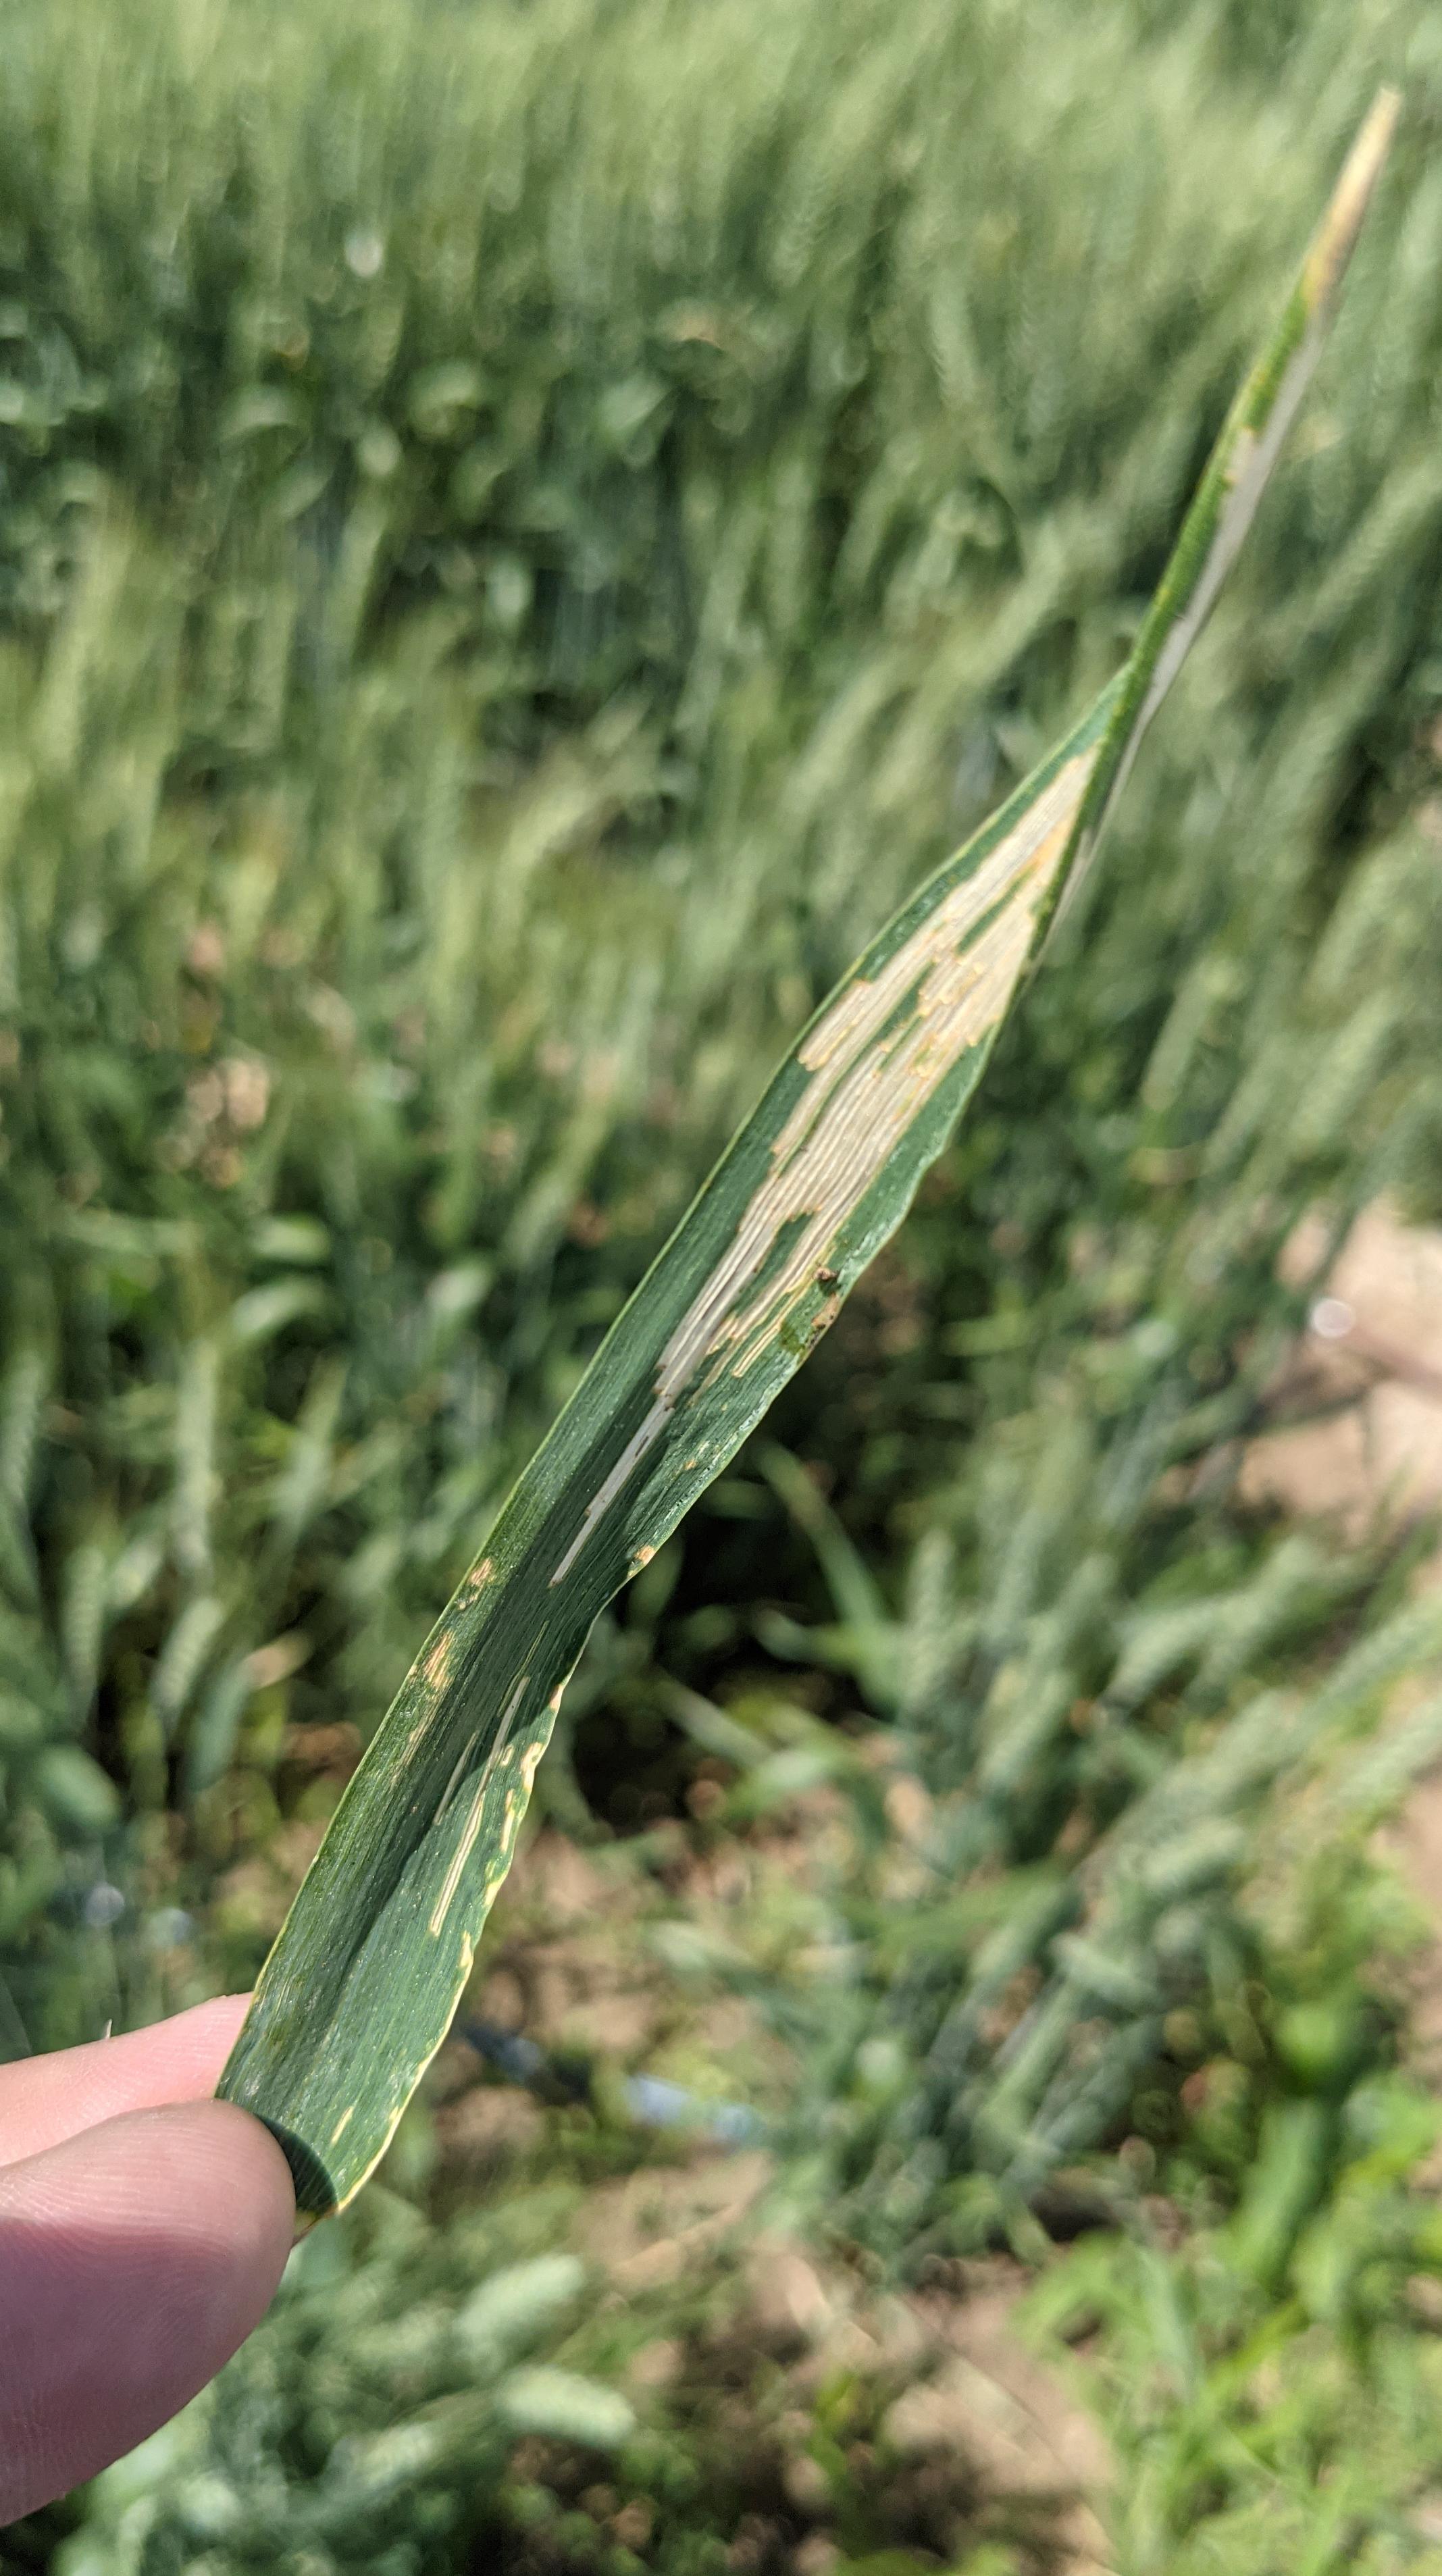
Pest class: cereal_leaf_beetle